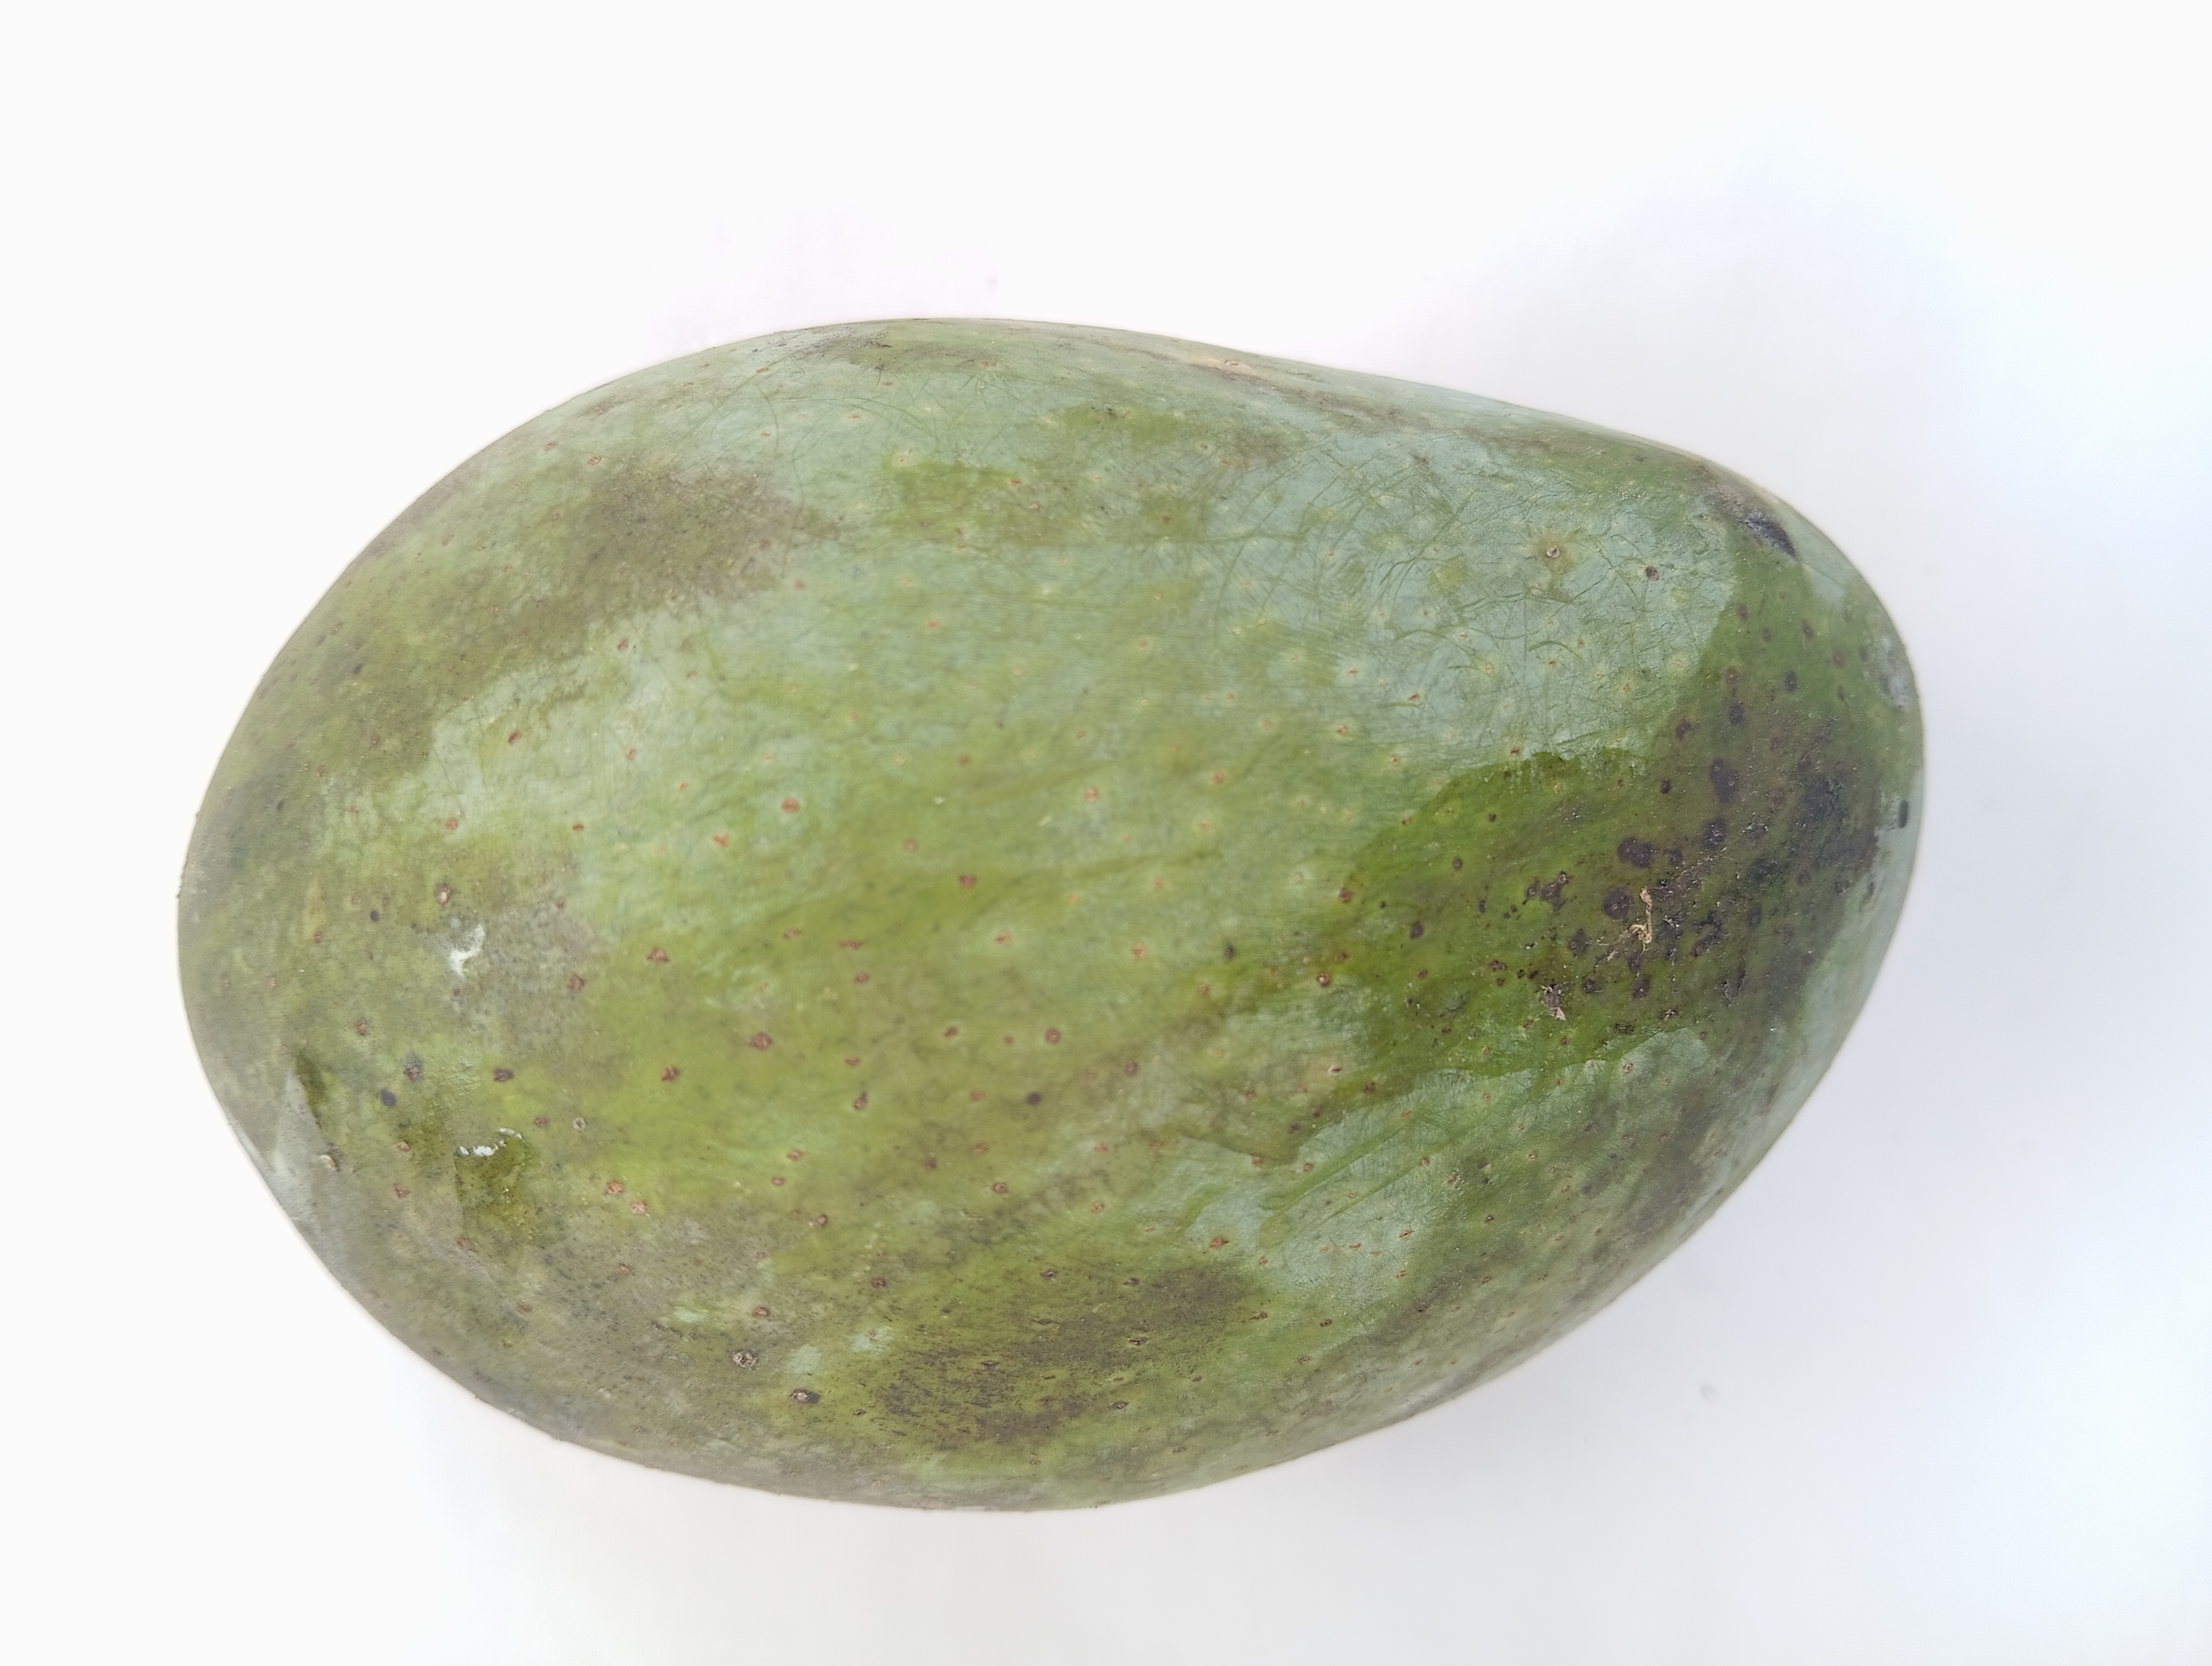
Mango variety: Fazli